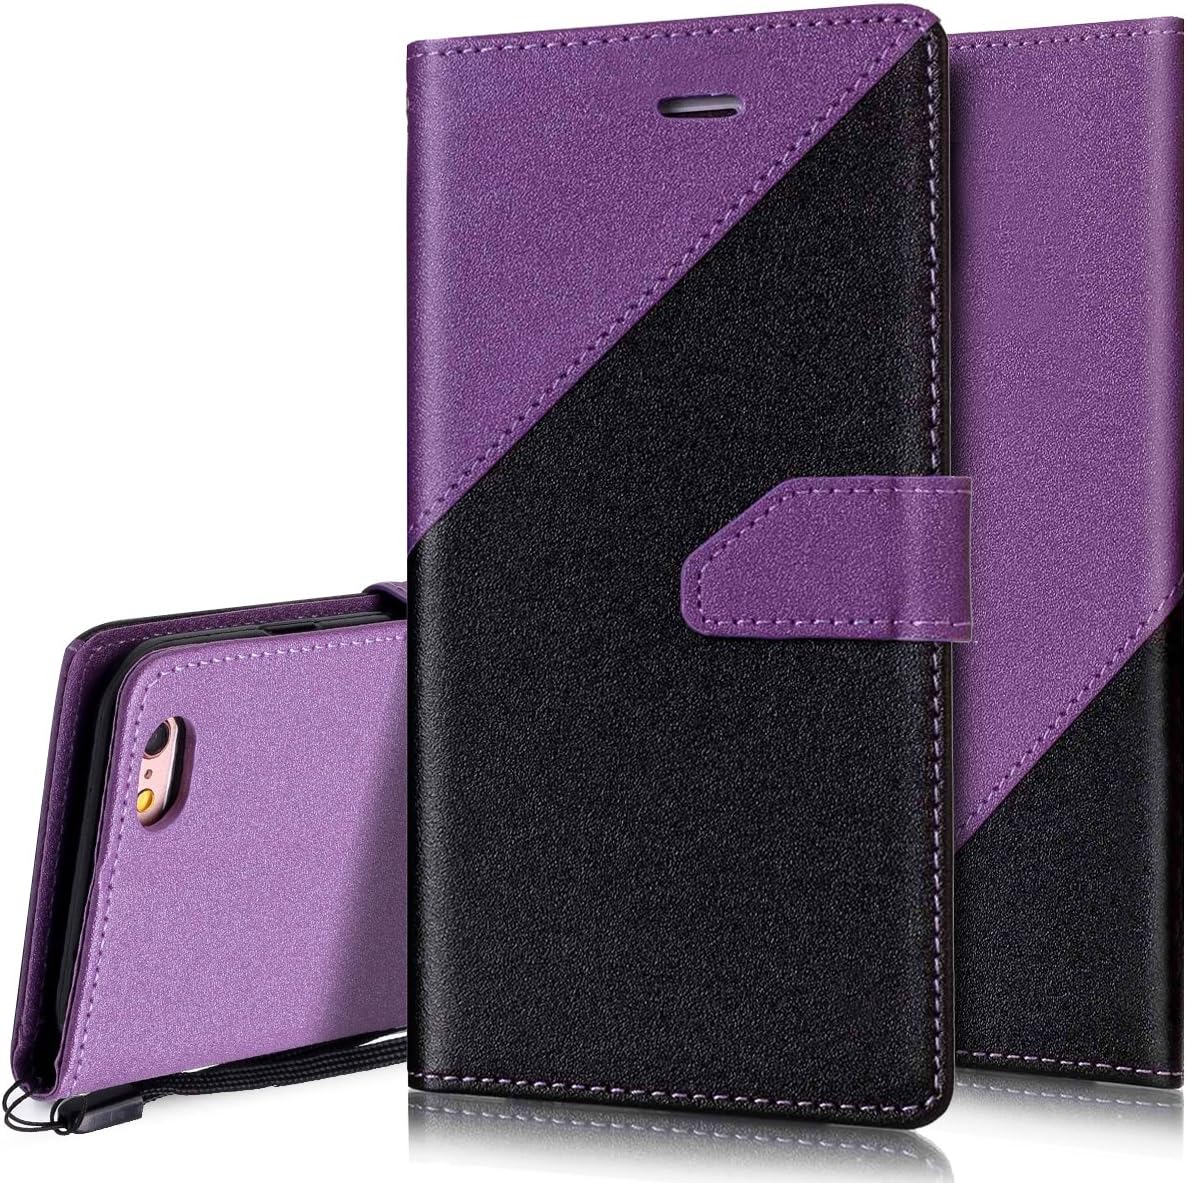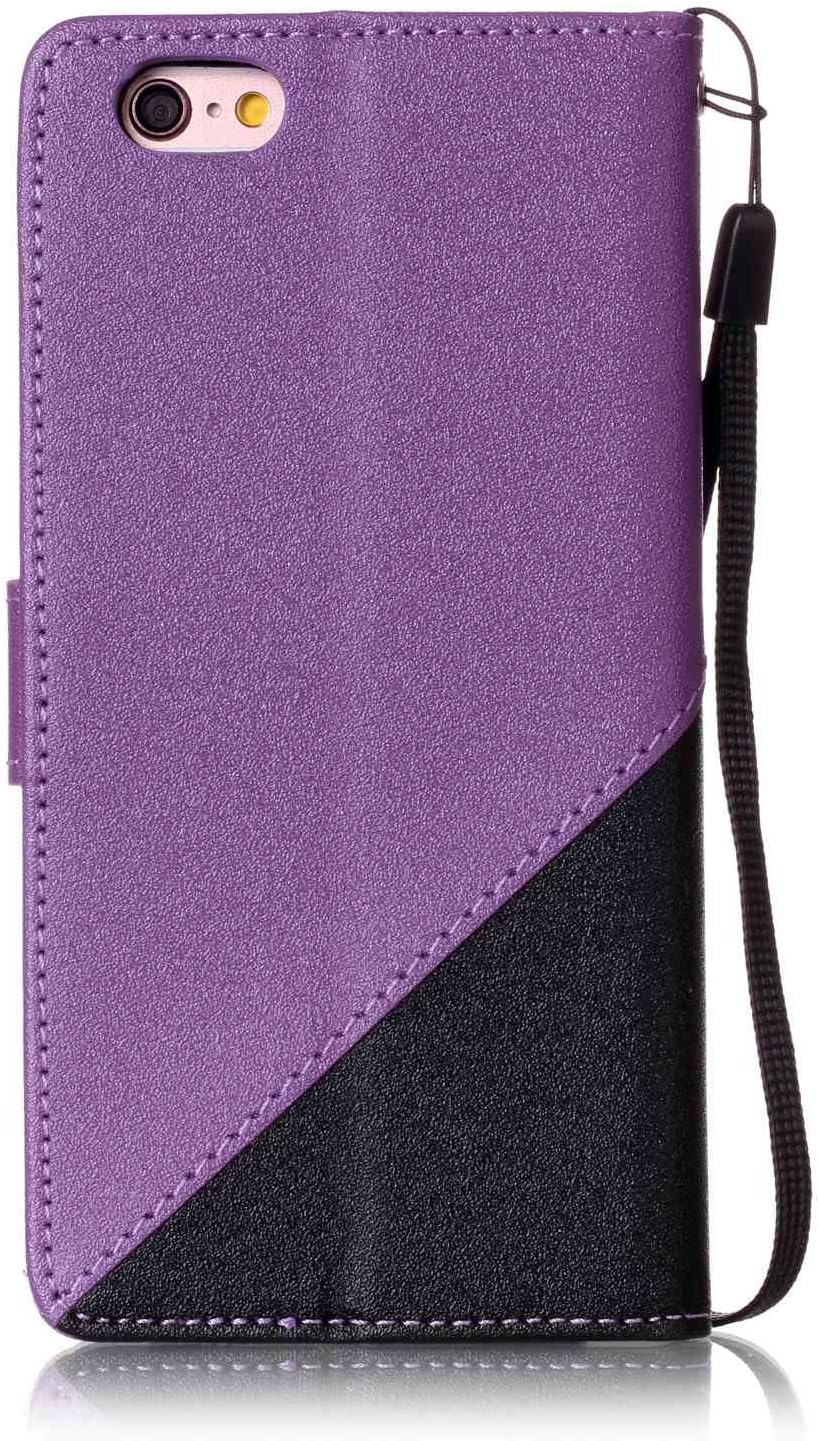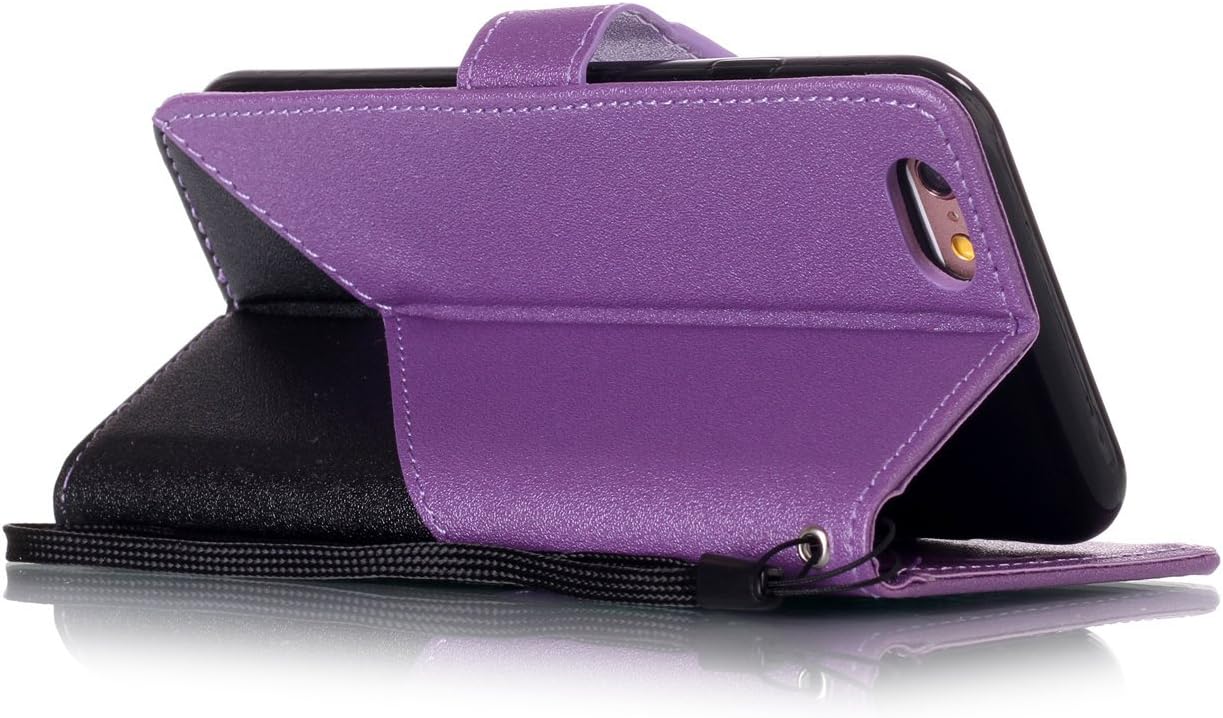
iPhone 6S Wallet Case,iPhone 6 Flip Case,PHEZEN Elegant Two-Color Design Book Style PU Leather Wallet Case Magnetic Flip Cover Protective Case with Card Slots for iPhone 6/6S 4.7",Black + Purple
Category: Cell Phones & Accessories
Feature: Compatible With iPhone 6/6S 4.7"  PU leather Material To Protect Your iPod from scratches, dirt and bumps  Precisely cut openings to allow full access to all the functions of your phone  Built In Stand: Convenient For Reading, Watching Movies, Playing Games And Browsing The Web Specification: Compatibility:  Compatible With iPhone 6/6S 4.7"  Material:Pu Leather  Color As Picture Shown Package include: 1 x Case for iPhone 6/6S 4.7"
Features: Compatible Model: iPhone 6/6S 4.7" | Colorful Butterfly Painted PU Leather Case Protects Your Cellphone | Made from Durable and Soft Handfeel Synthetic Leather with Soft interior Help Protect Your Phone From Dust And Scratches | Built In Stand: Convenient For Reading, Watching Movies, Playing Games And Browsing The Web | Cut Out's For Easy Access To Speakers, Volume Keys, Charger Port, Camera And Home Button